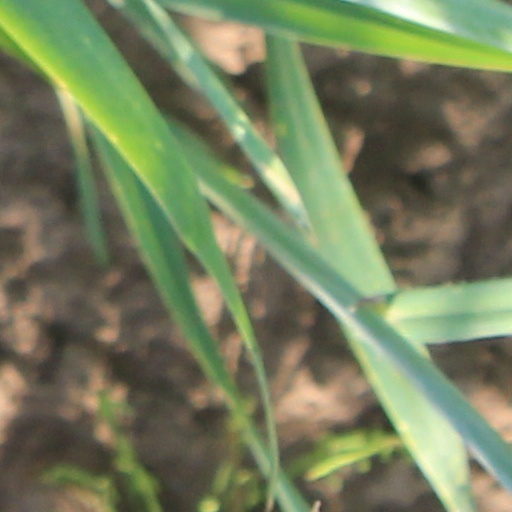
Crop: wheat